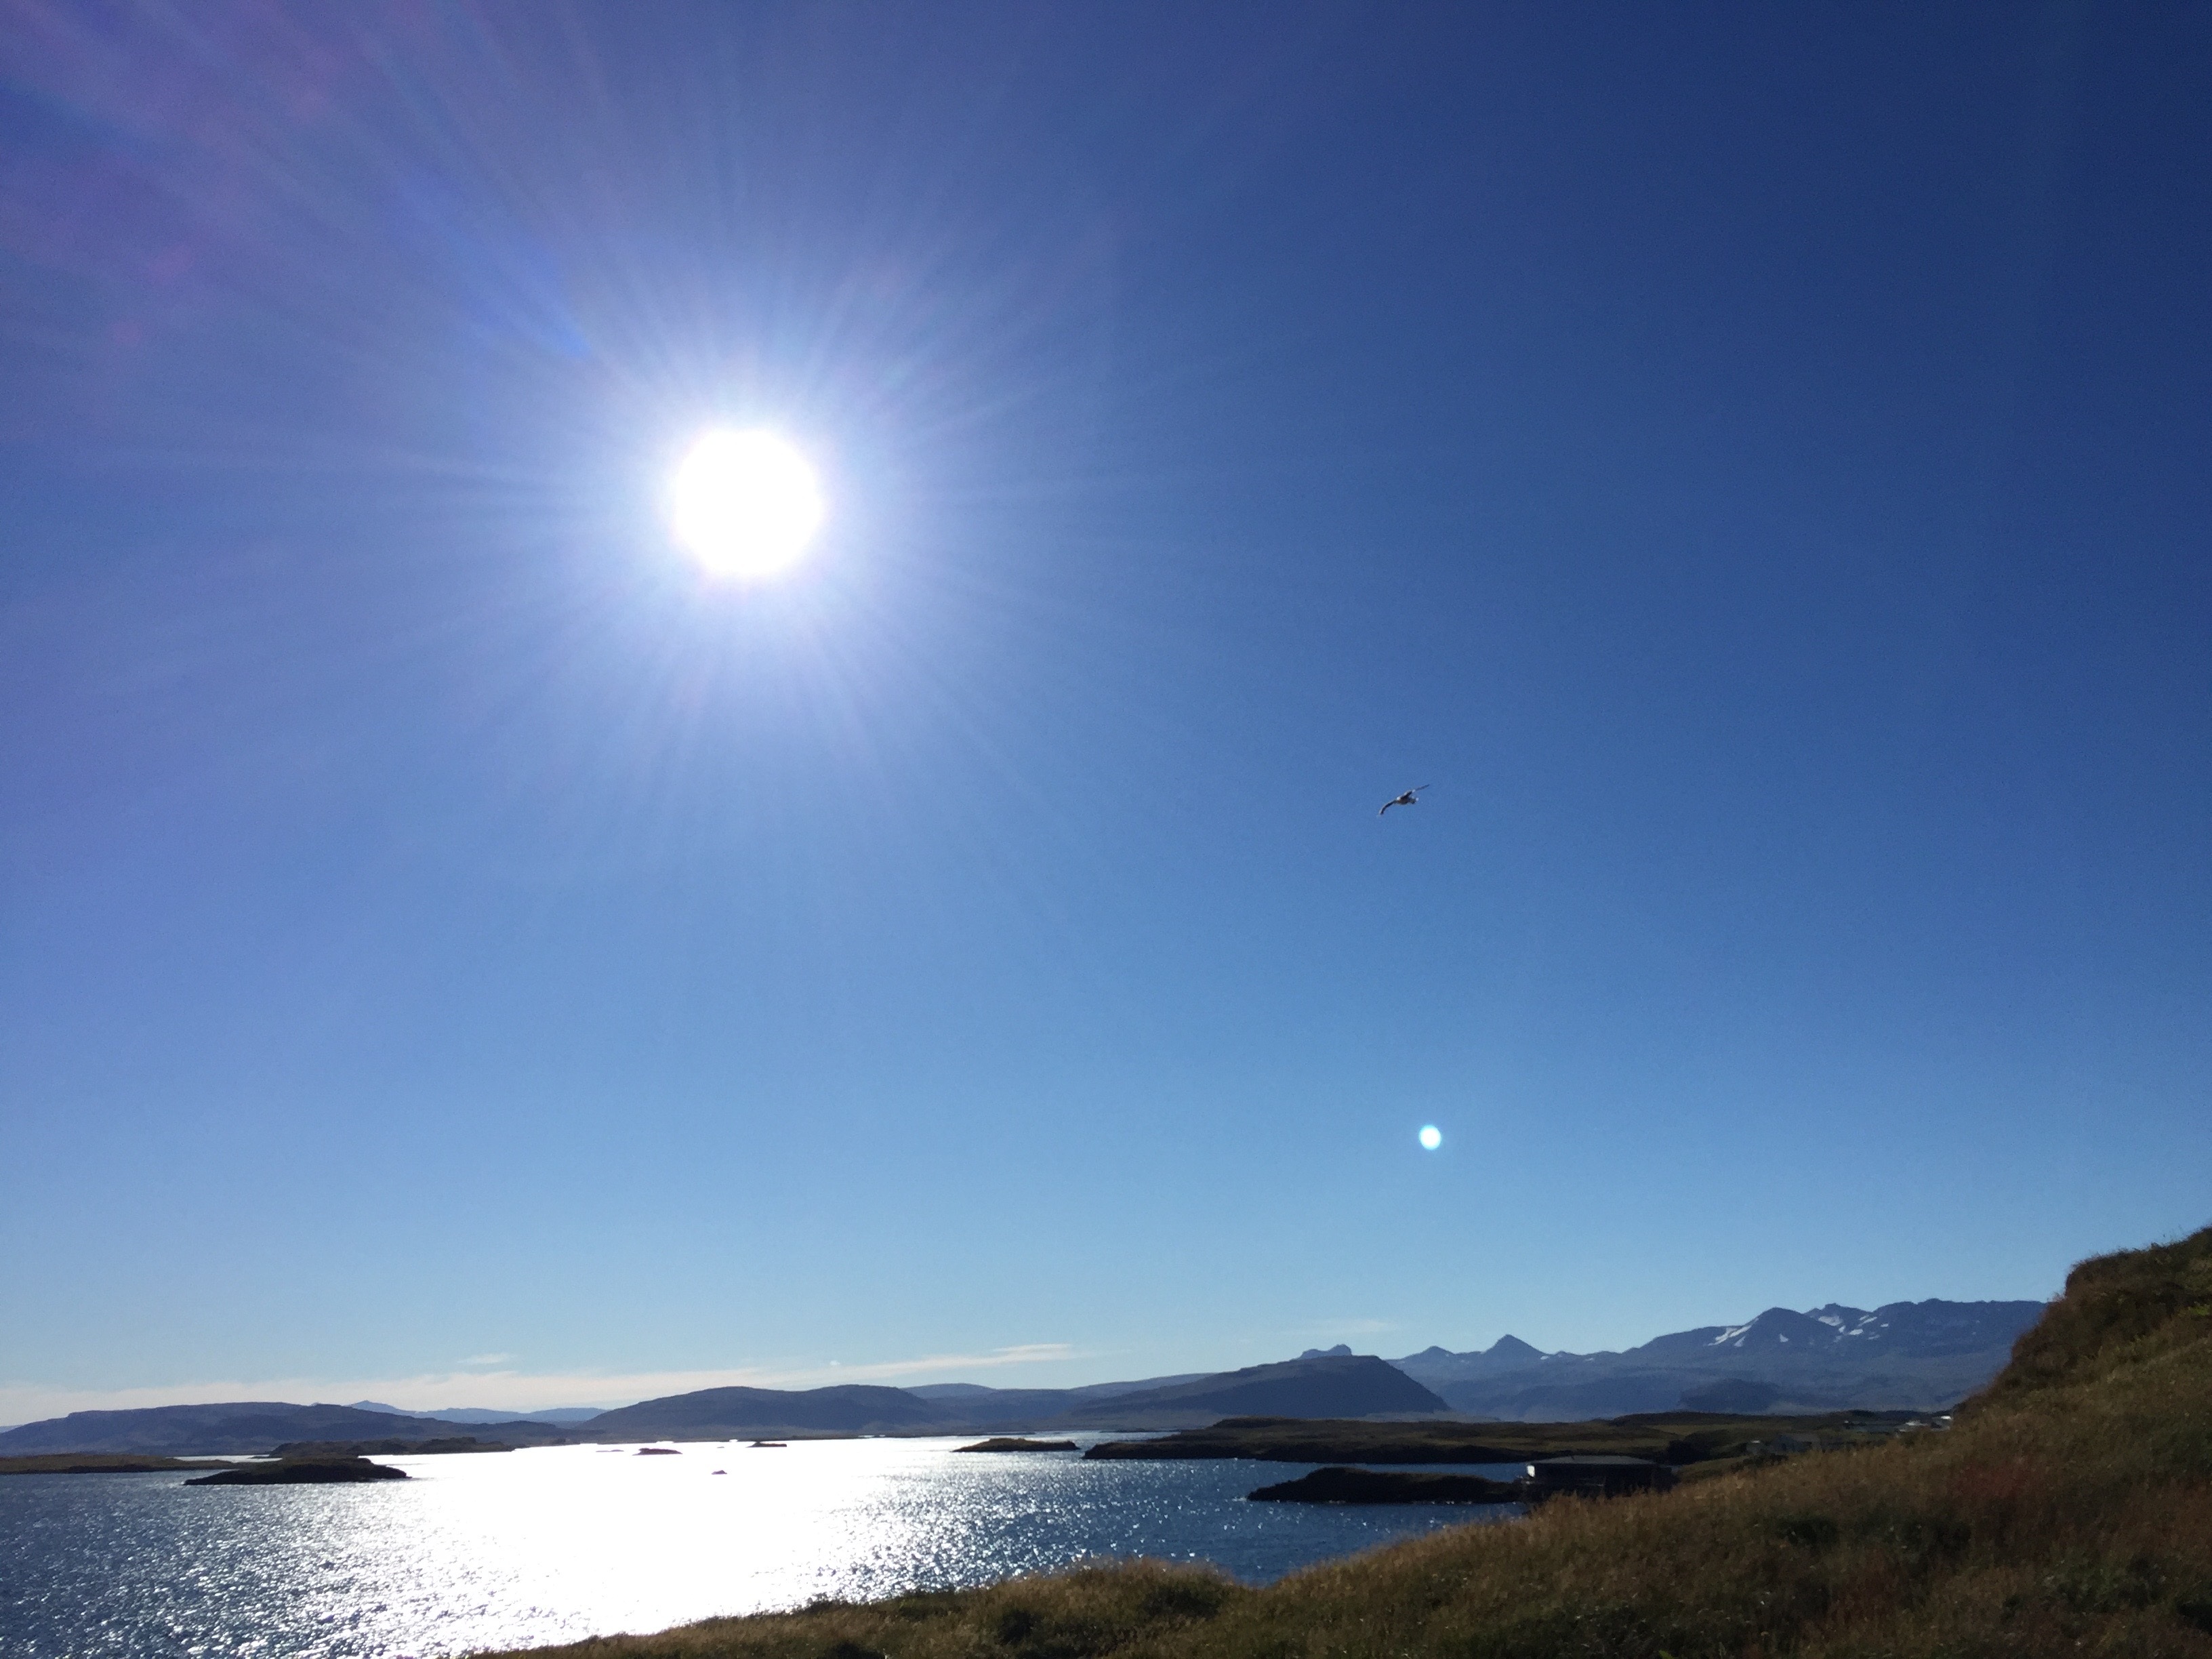
landscape, sea, coast, horizon, sky, sunlight, iceland, moon, moonlight, astronomical object, atmosphere of earth